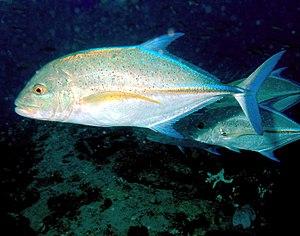
Les scutelles sont des excroissances composées de chitine, os ou écaille, présentes sur la carapace d'une tortue, la peau des crocodiliens, les écailles des pattes de certains oiseaux, et sur la queue de certains mammifères ou poissons.
Le sous-ordre des Percoidei regroupe 80 familles de poissons de l'ordre des Perciformes. On y trouve des espèces tant marines que d'eau douce.
Caranx melampygus, communément nommée Carangue bleue ou Carangue étoilée, est une espèce de poissons marins démersale de la famille des Carangidae.